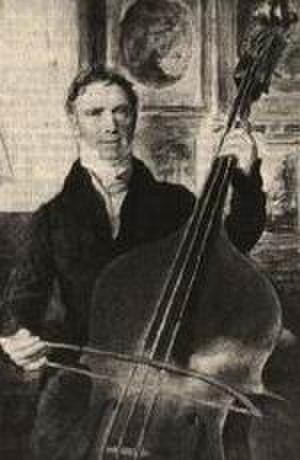
Domenico Carlo Maria Dragonetti, dit il Drago, était un contrebassiste et compositeur italien de la fin du XVIIIᵉ et du début du XIXᵉ siècle.